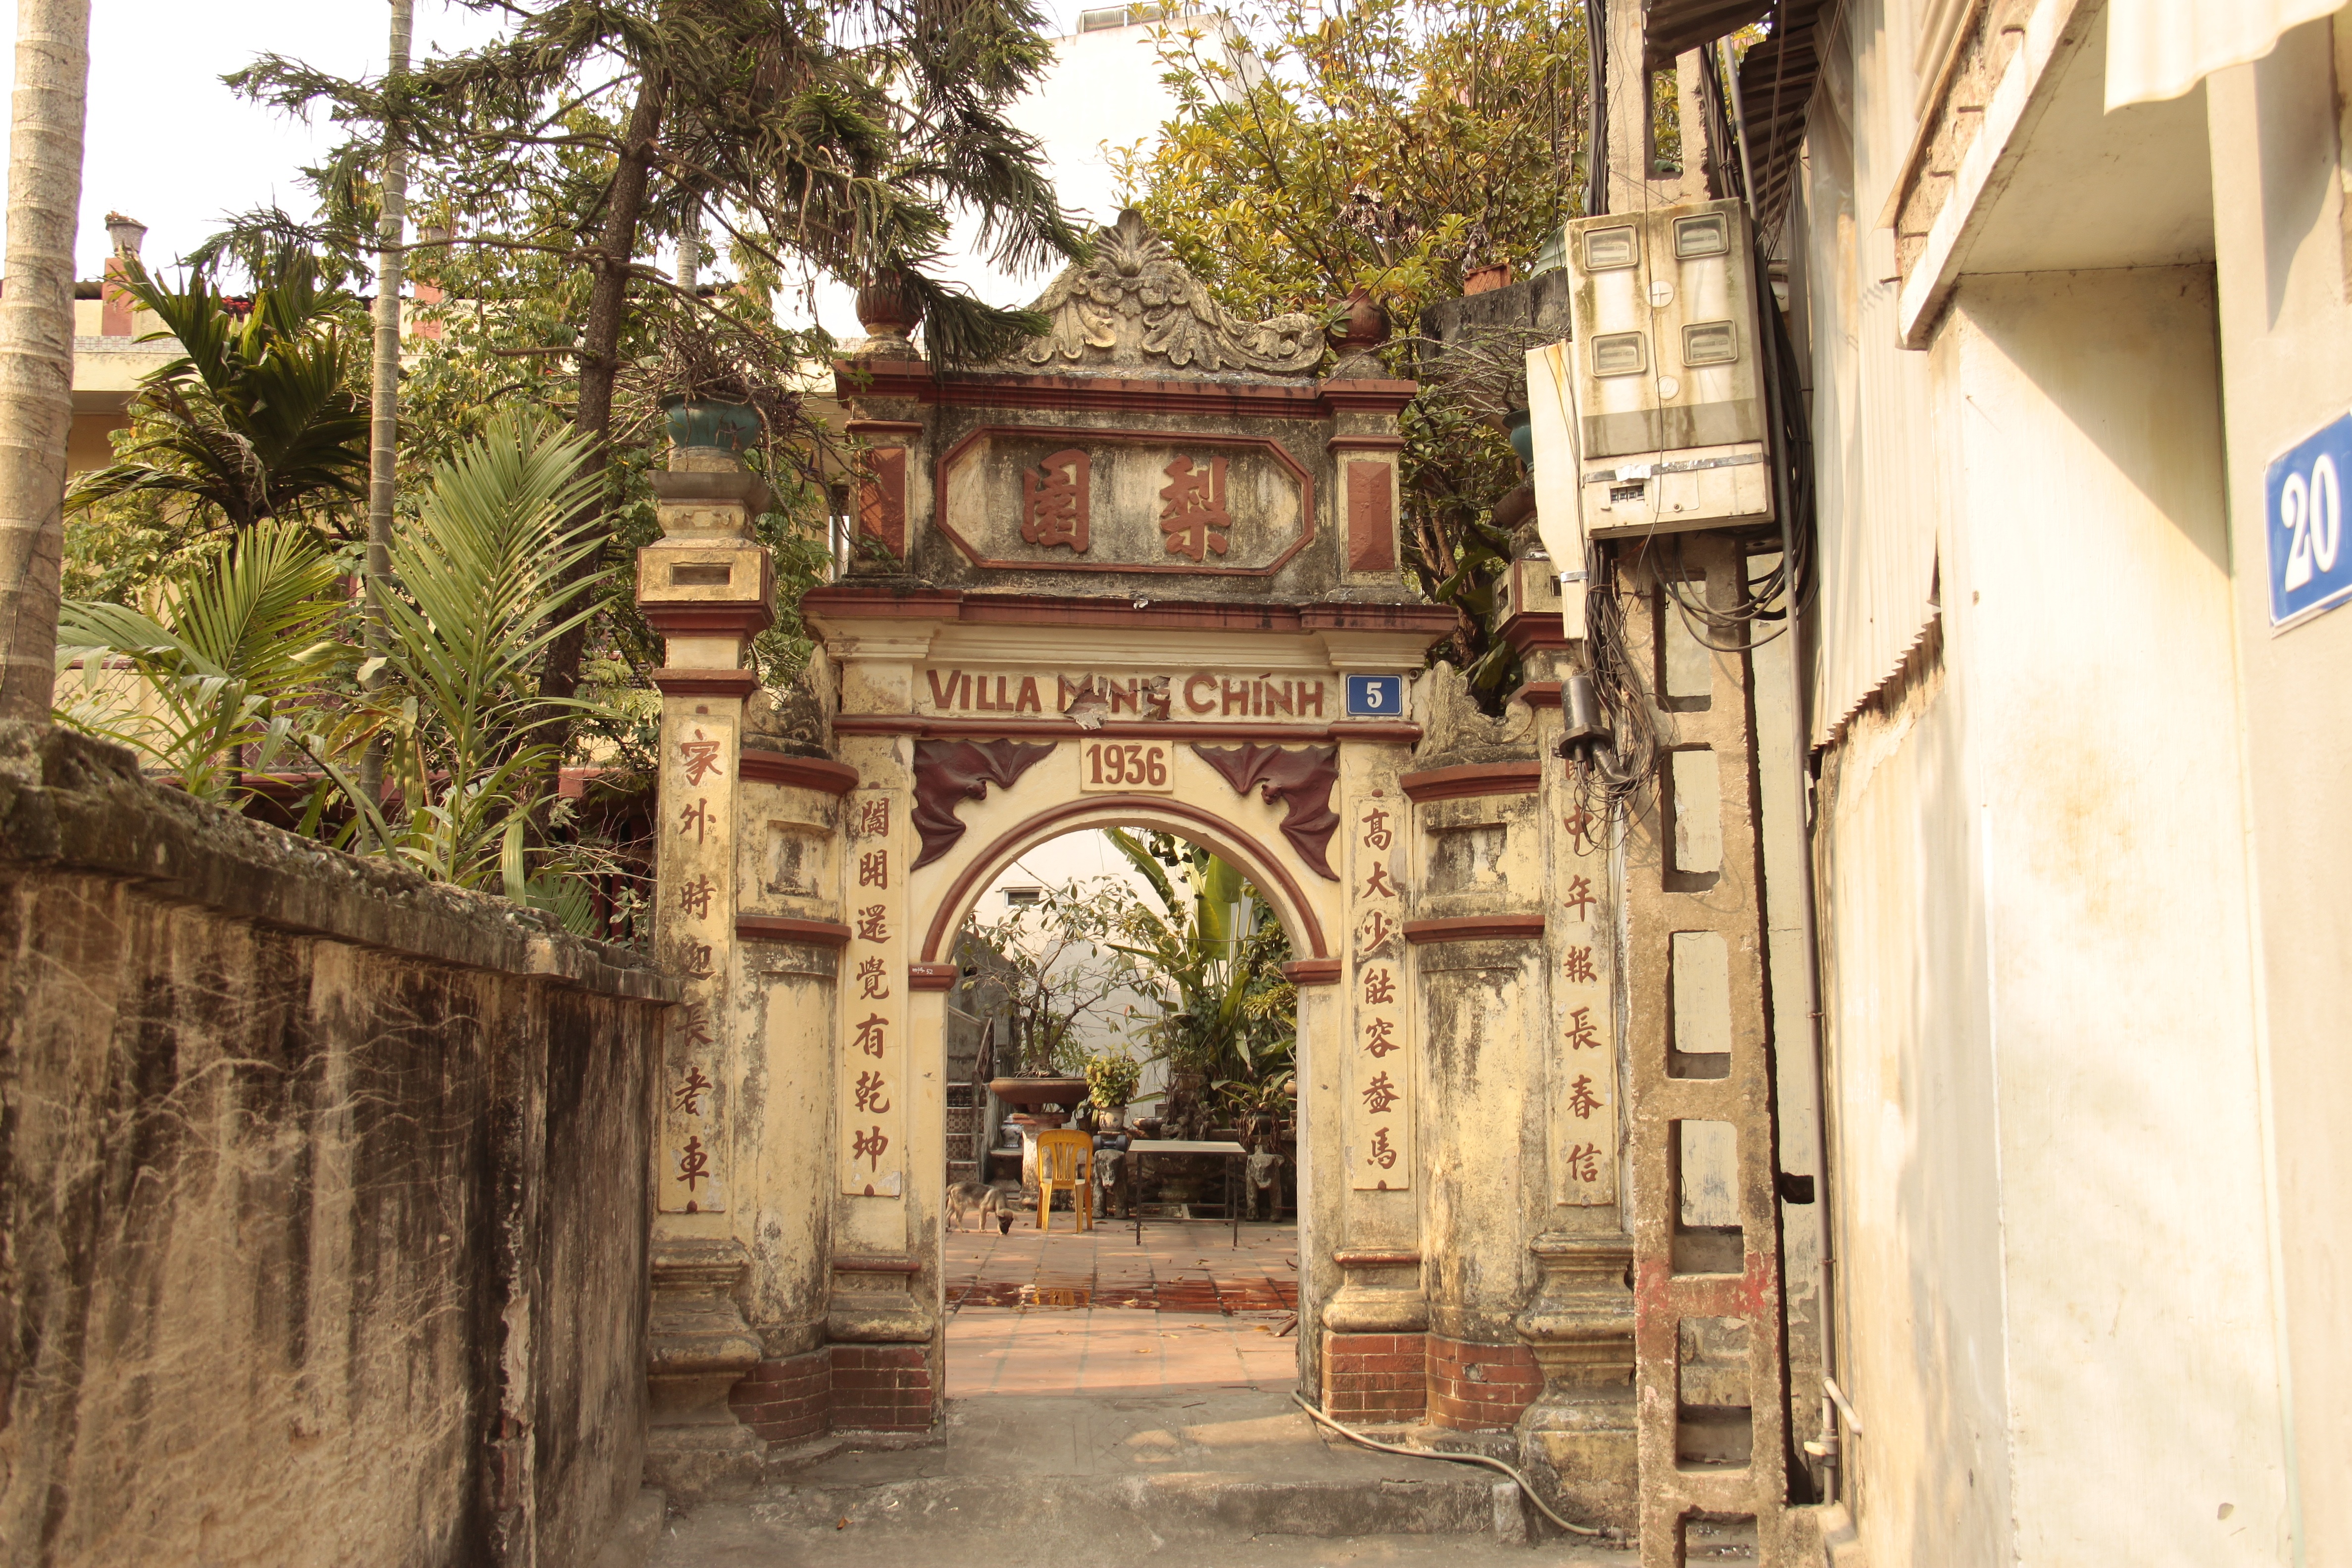
town, alley, village, neighborhood, entrance, tourism, place of worship, viet nam, temple, monastery, shrine, ancient history